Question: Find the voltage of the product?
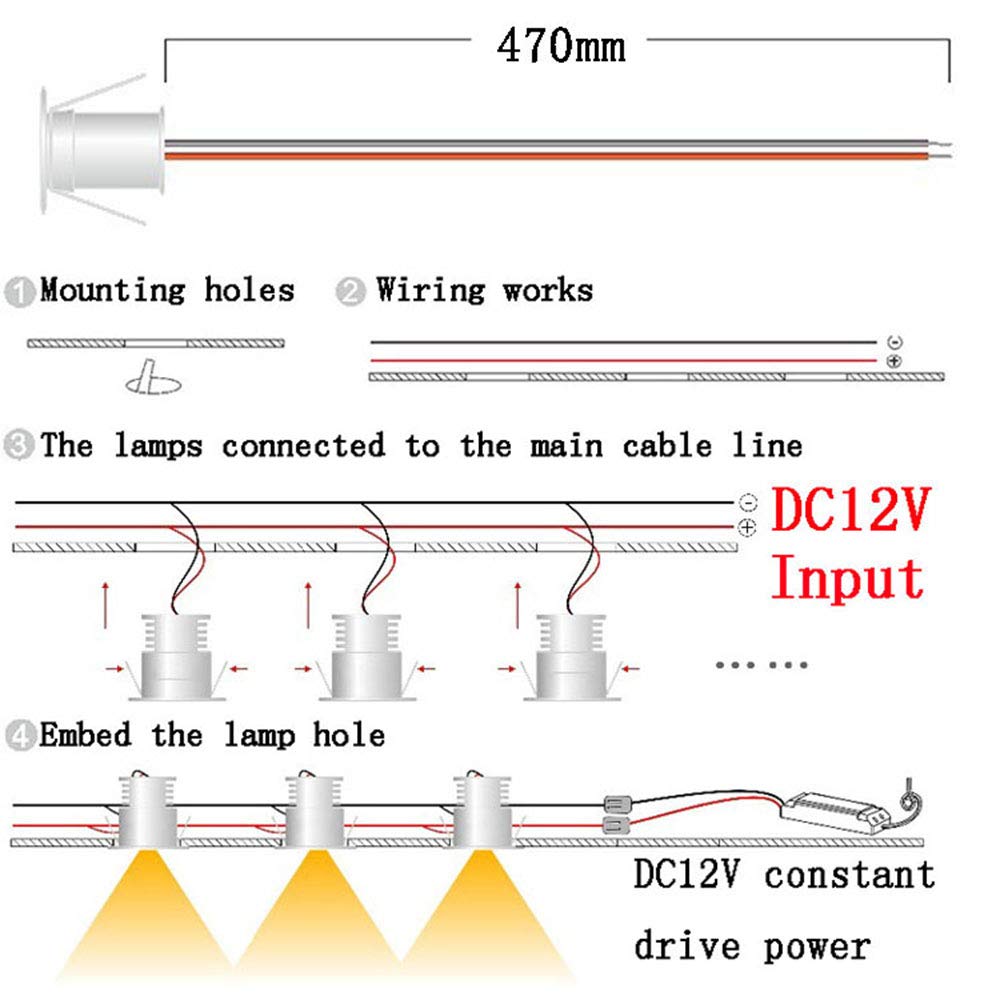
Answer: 12.0 volt